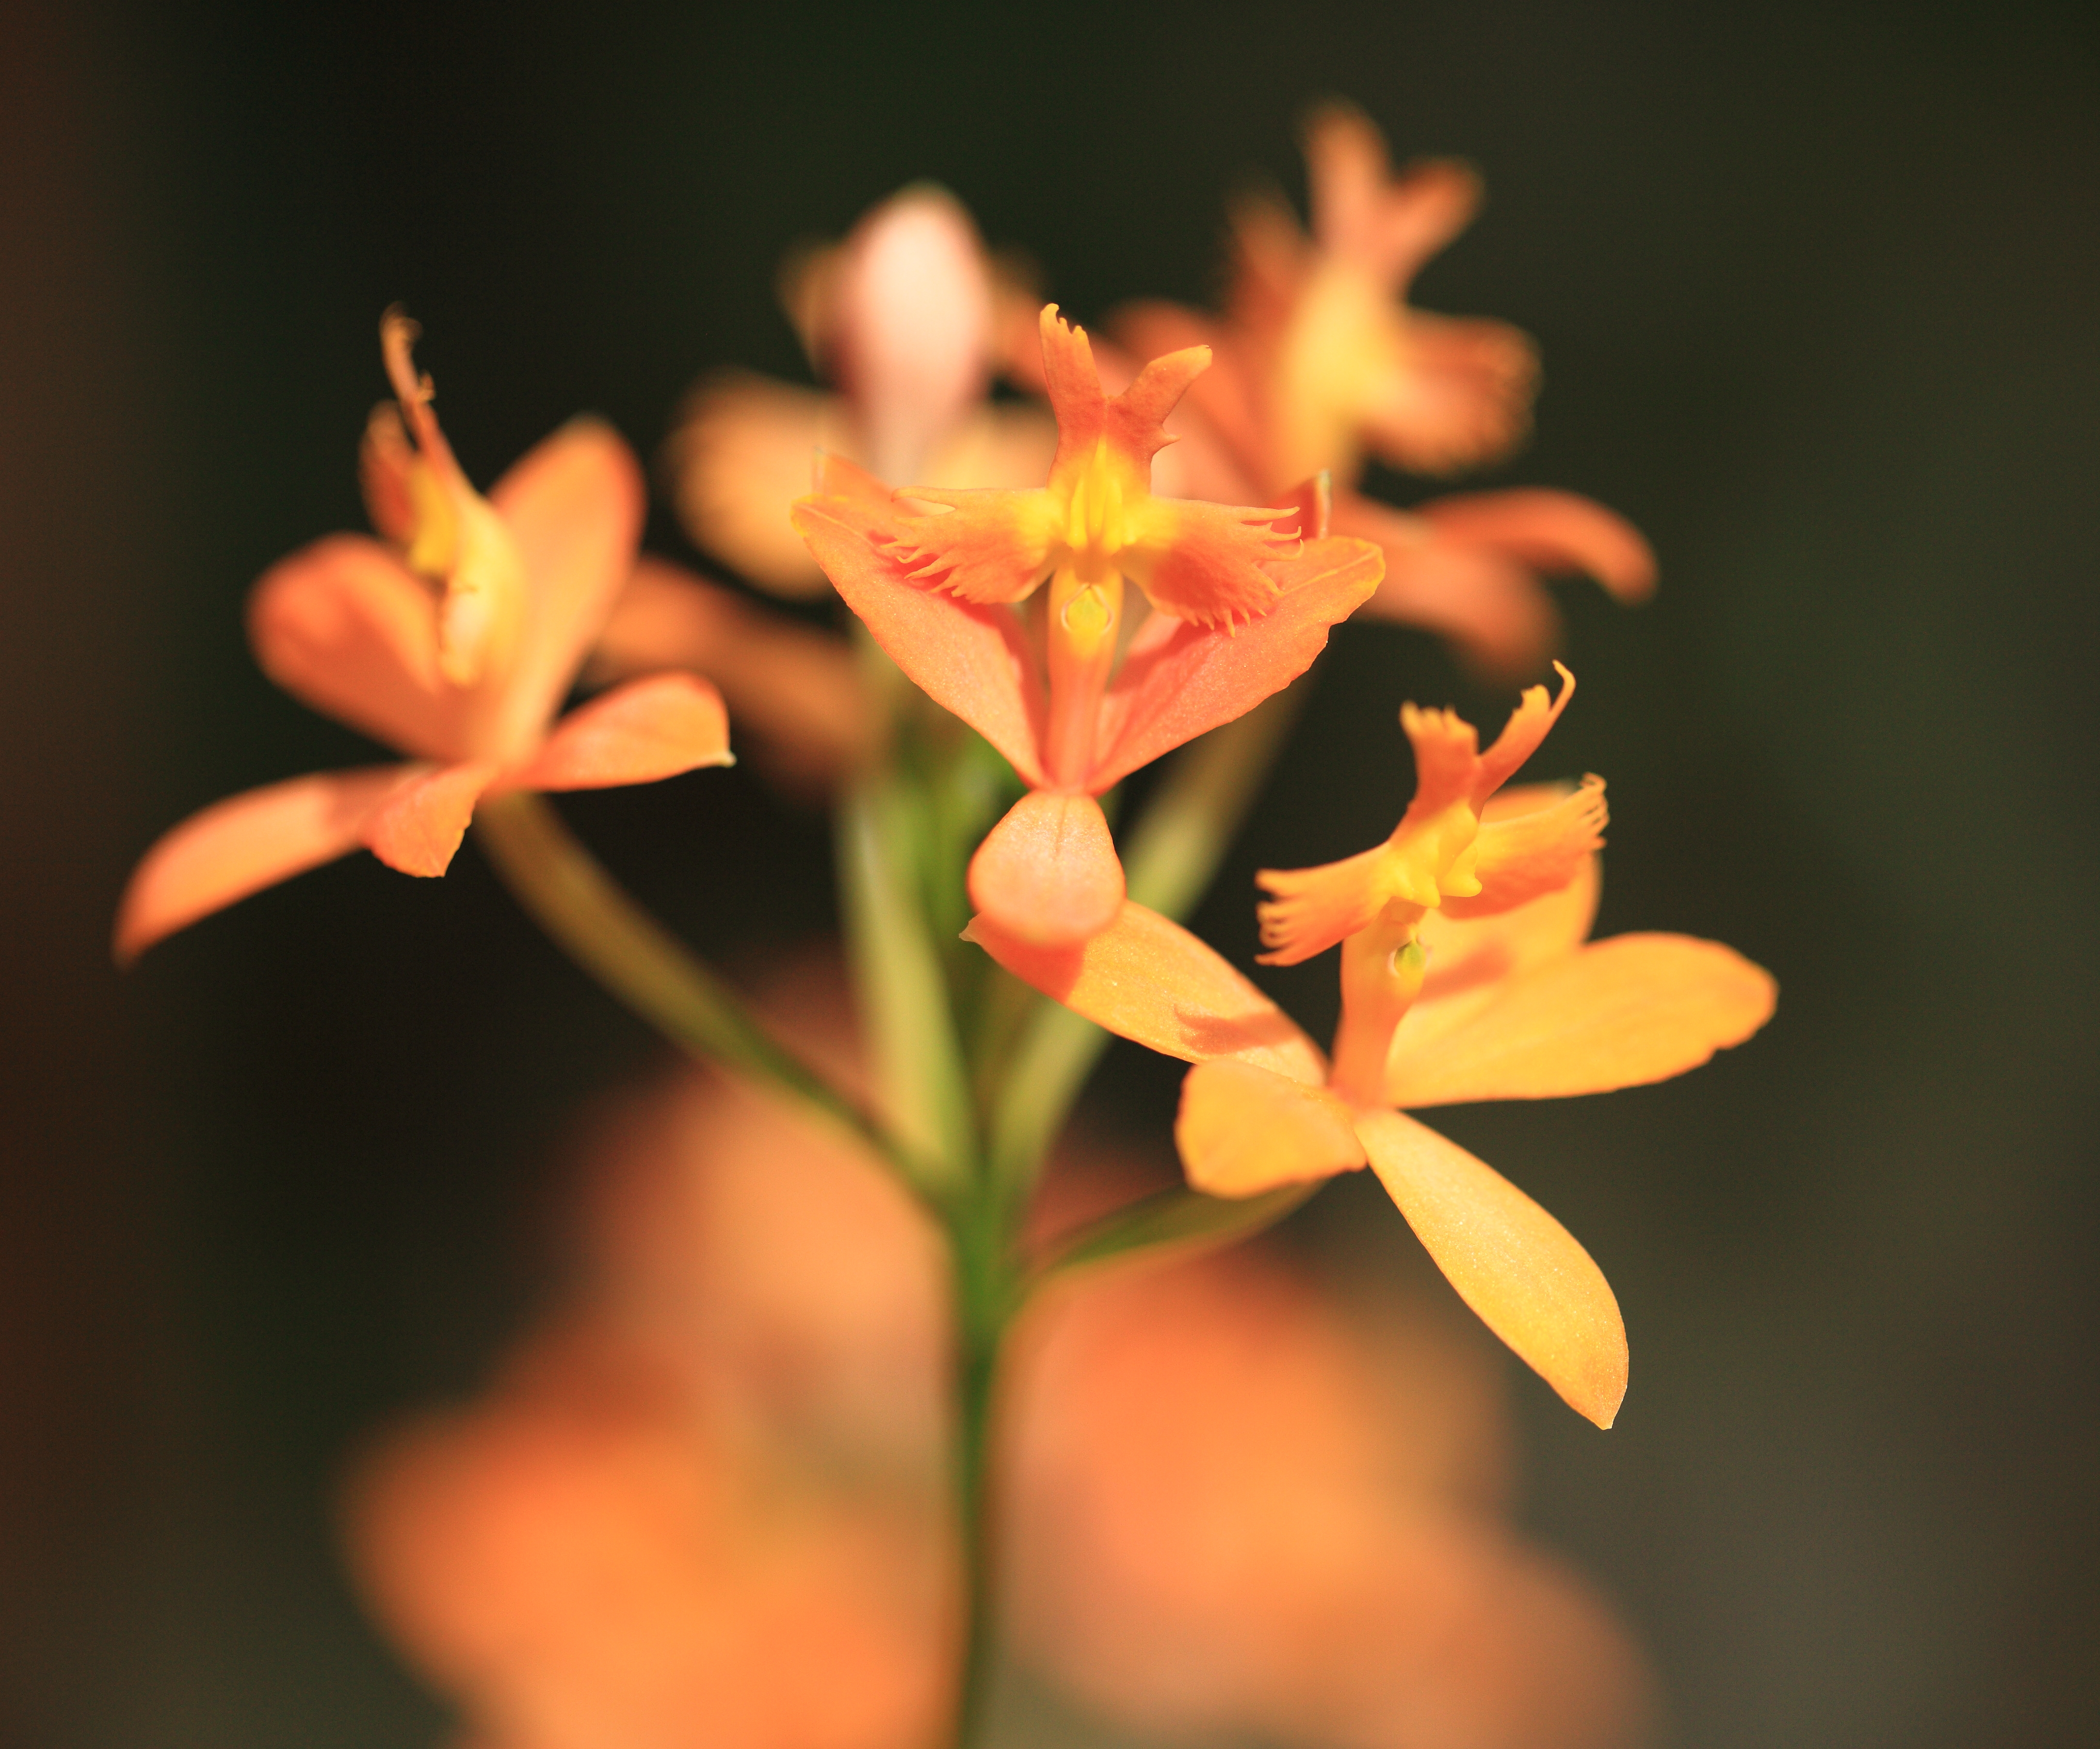
blossom, plant, photography, leaf, flower, petal, high, botany, yellow, garden, flora, botanical, orchid, wildflower, close up, 5d, hires, markii, hi, res, resolution, ibaraki, naka, macro photography, flowering plant, epidendrum, dendrobium, plant stem, land plant